WR 137

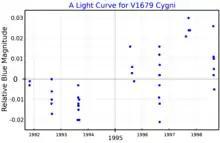
A blue band light curve for V1679 Cygni, plotted from data published by Panov "et al." (2000)

WR 137 is a binary system, with an O9 main sequence or giant companion. The two stars orbit every thirteen years in a mildly eccentric orbit, and there is an episode of dust production near periastron. The inclination of the orbit is high, near 97 degrees. The O star is visually brighter and more massive, but the WR star dominates the spectrum and has a higher bolometric luminosity. Visible in the spectrum are absorption lines and some narrow emission lines, each thought to originate from the secondary star. The line profiles suggest a decretion disc around the star, produced by its rapid rotation, which would make it the only known system containing a WR star and an Oe star.